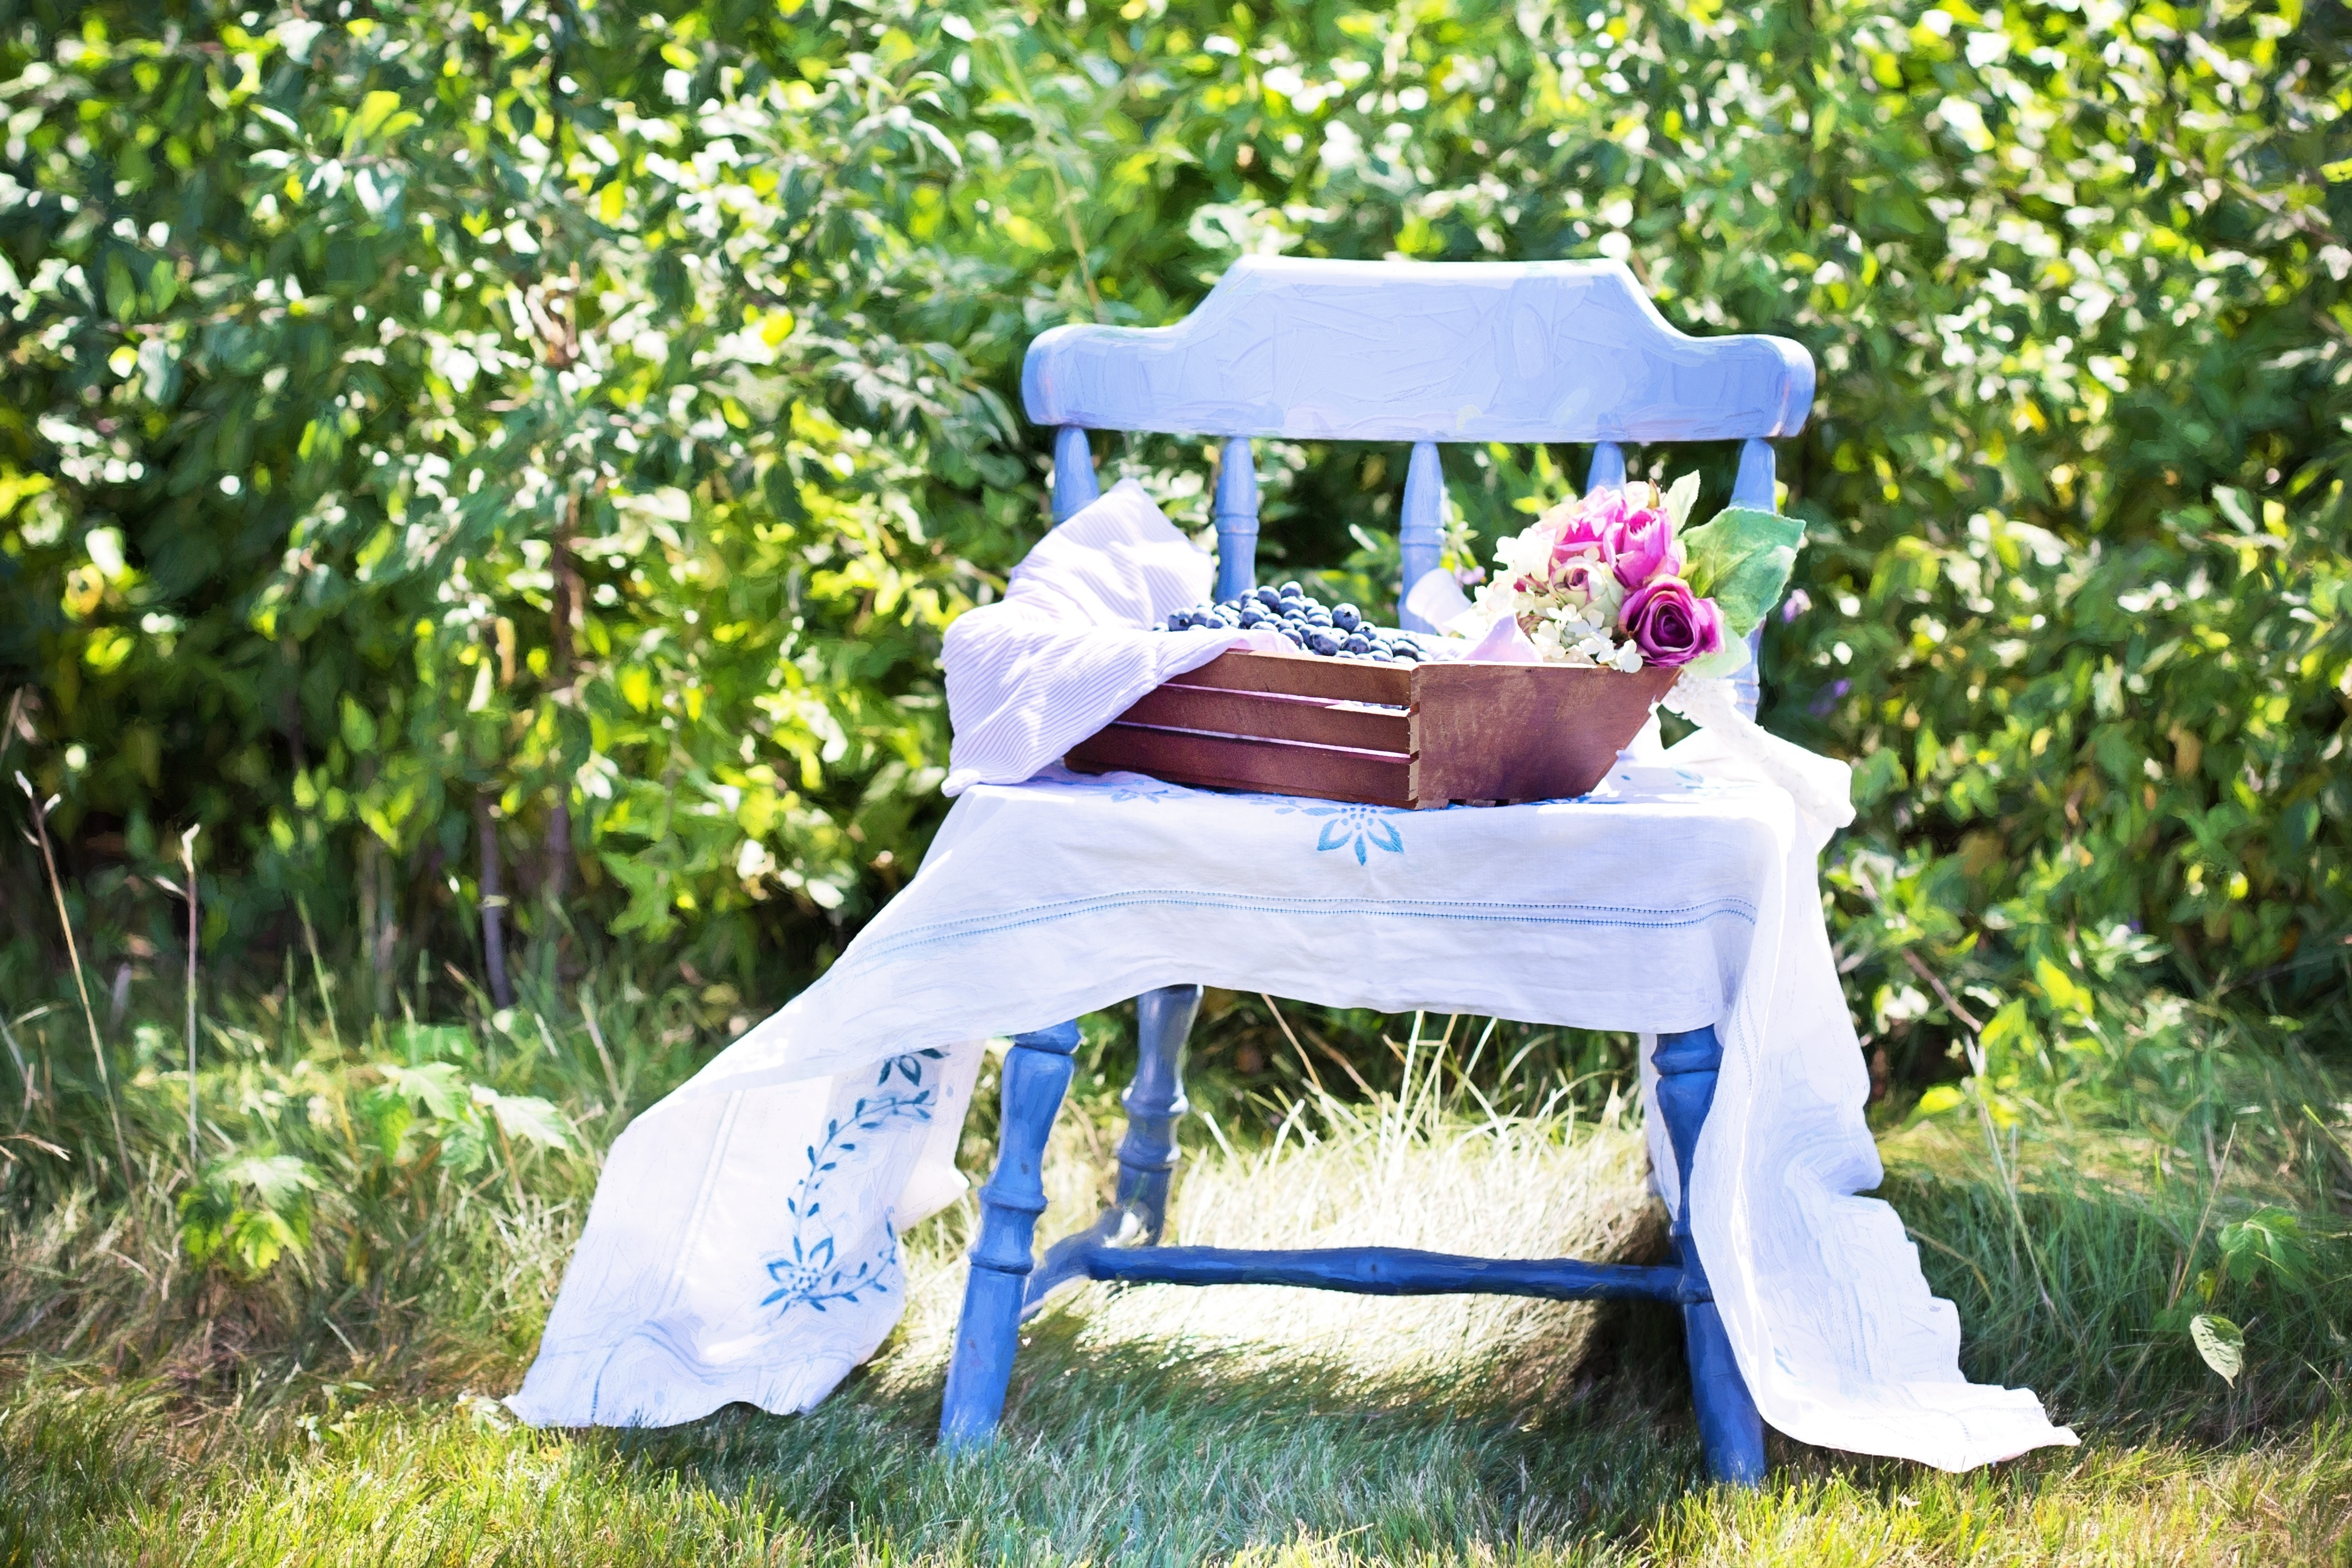
nature, grass, lawn, meadow, fruit, sweet, flower, summer, ripe, green, blueberry, fresh, backyard, juicy, healthy, delicious, freshness, vitamin, picnic, ceremony, berries, nutrition, blueberries, diet, organic